James Charles Dale

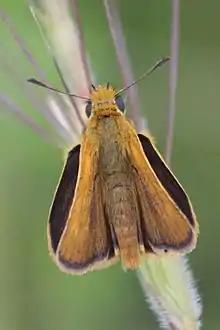
Lulworth skipper

Dale received his education at Wimborne Grammar School and Sidney Sussex College Cambridge University receiving his MA in 1818. He was a magistrate. On one occasion a cloud of butterflies was released into Dale's magistrate court. His most famous discovery was the Lulworth skipper.